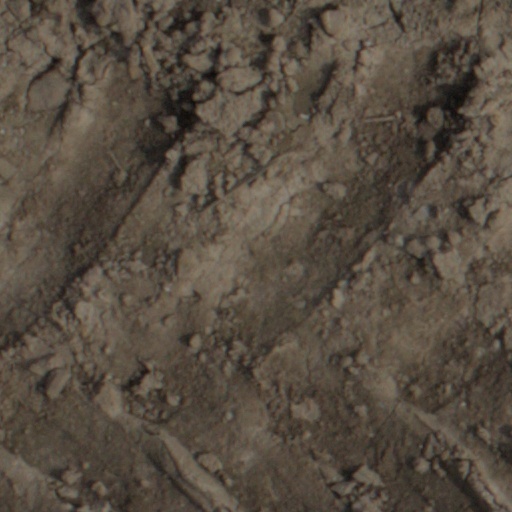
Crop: wheat